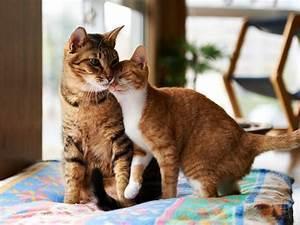
cat